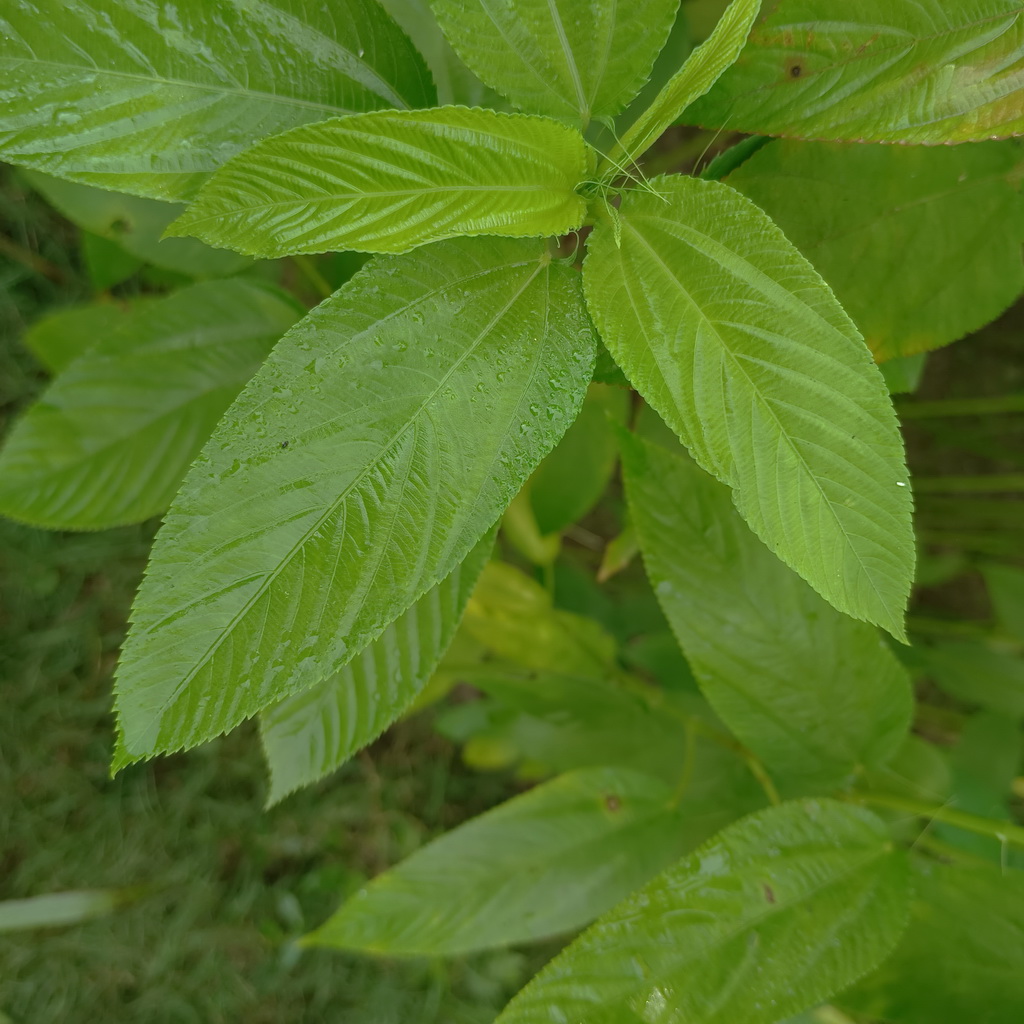
Label: Fresh